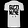
Label: T - shirt / top